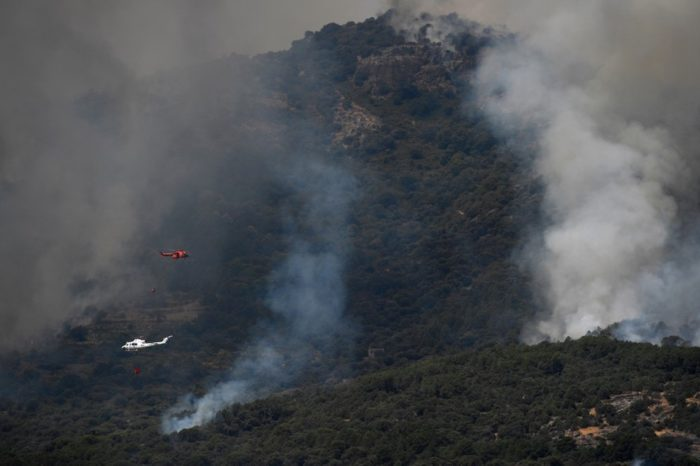
Fire: no
Smoke: yes